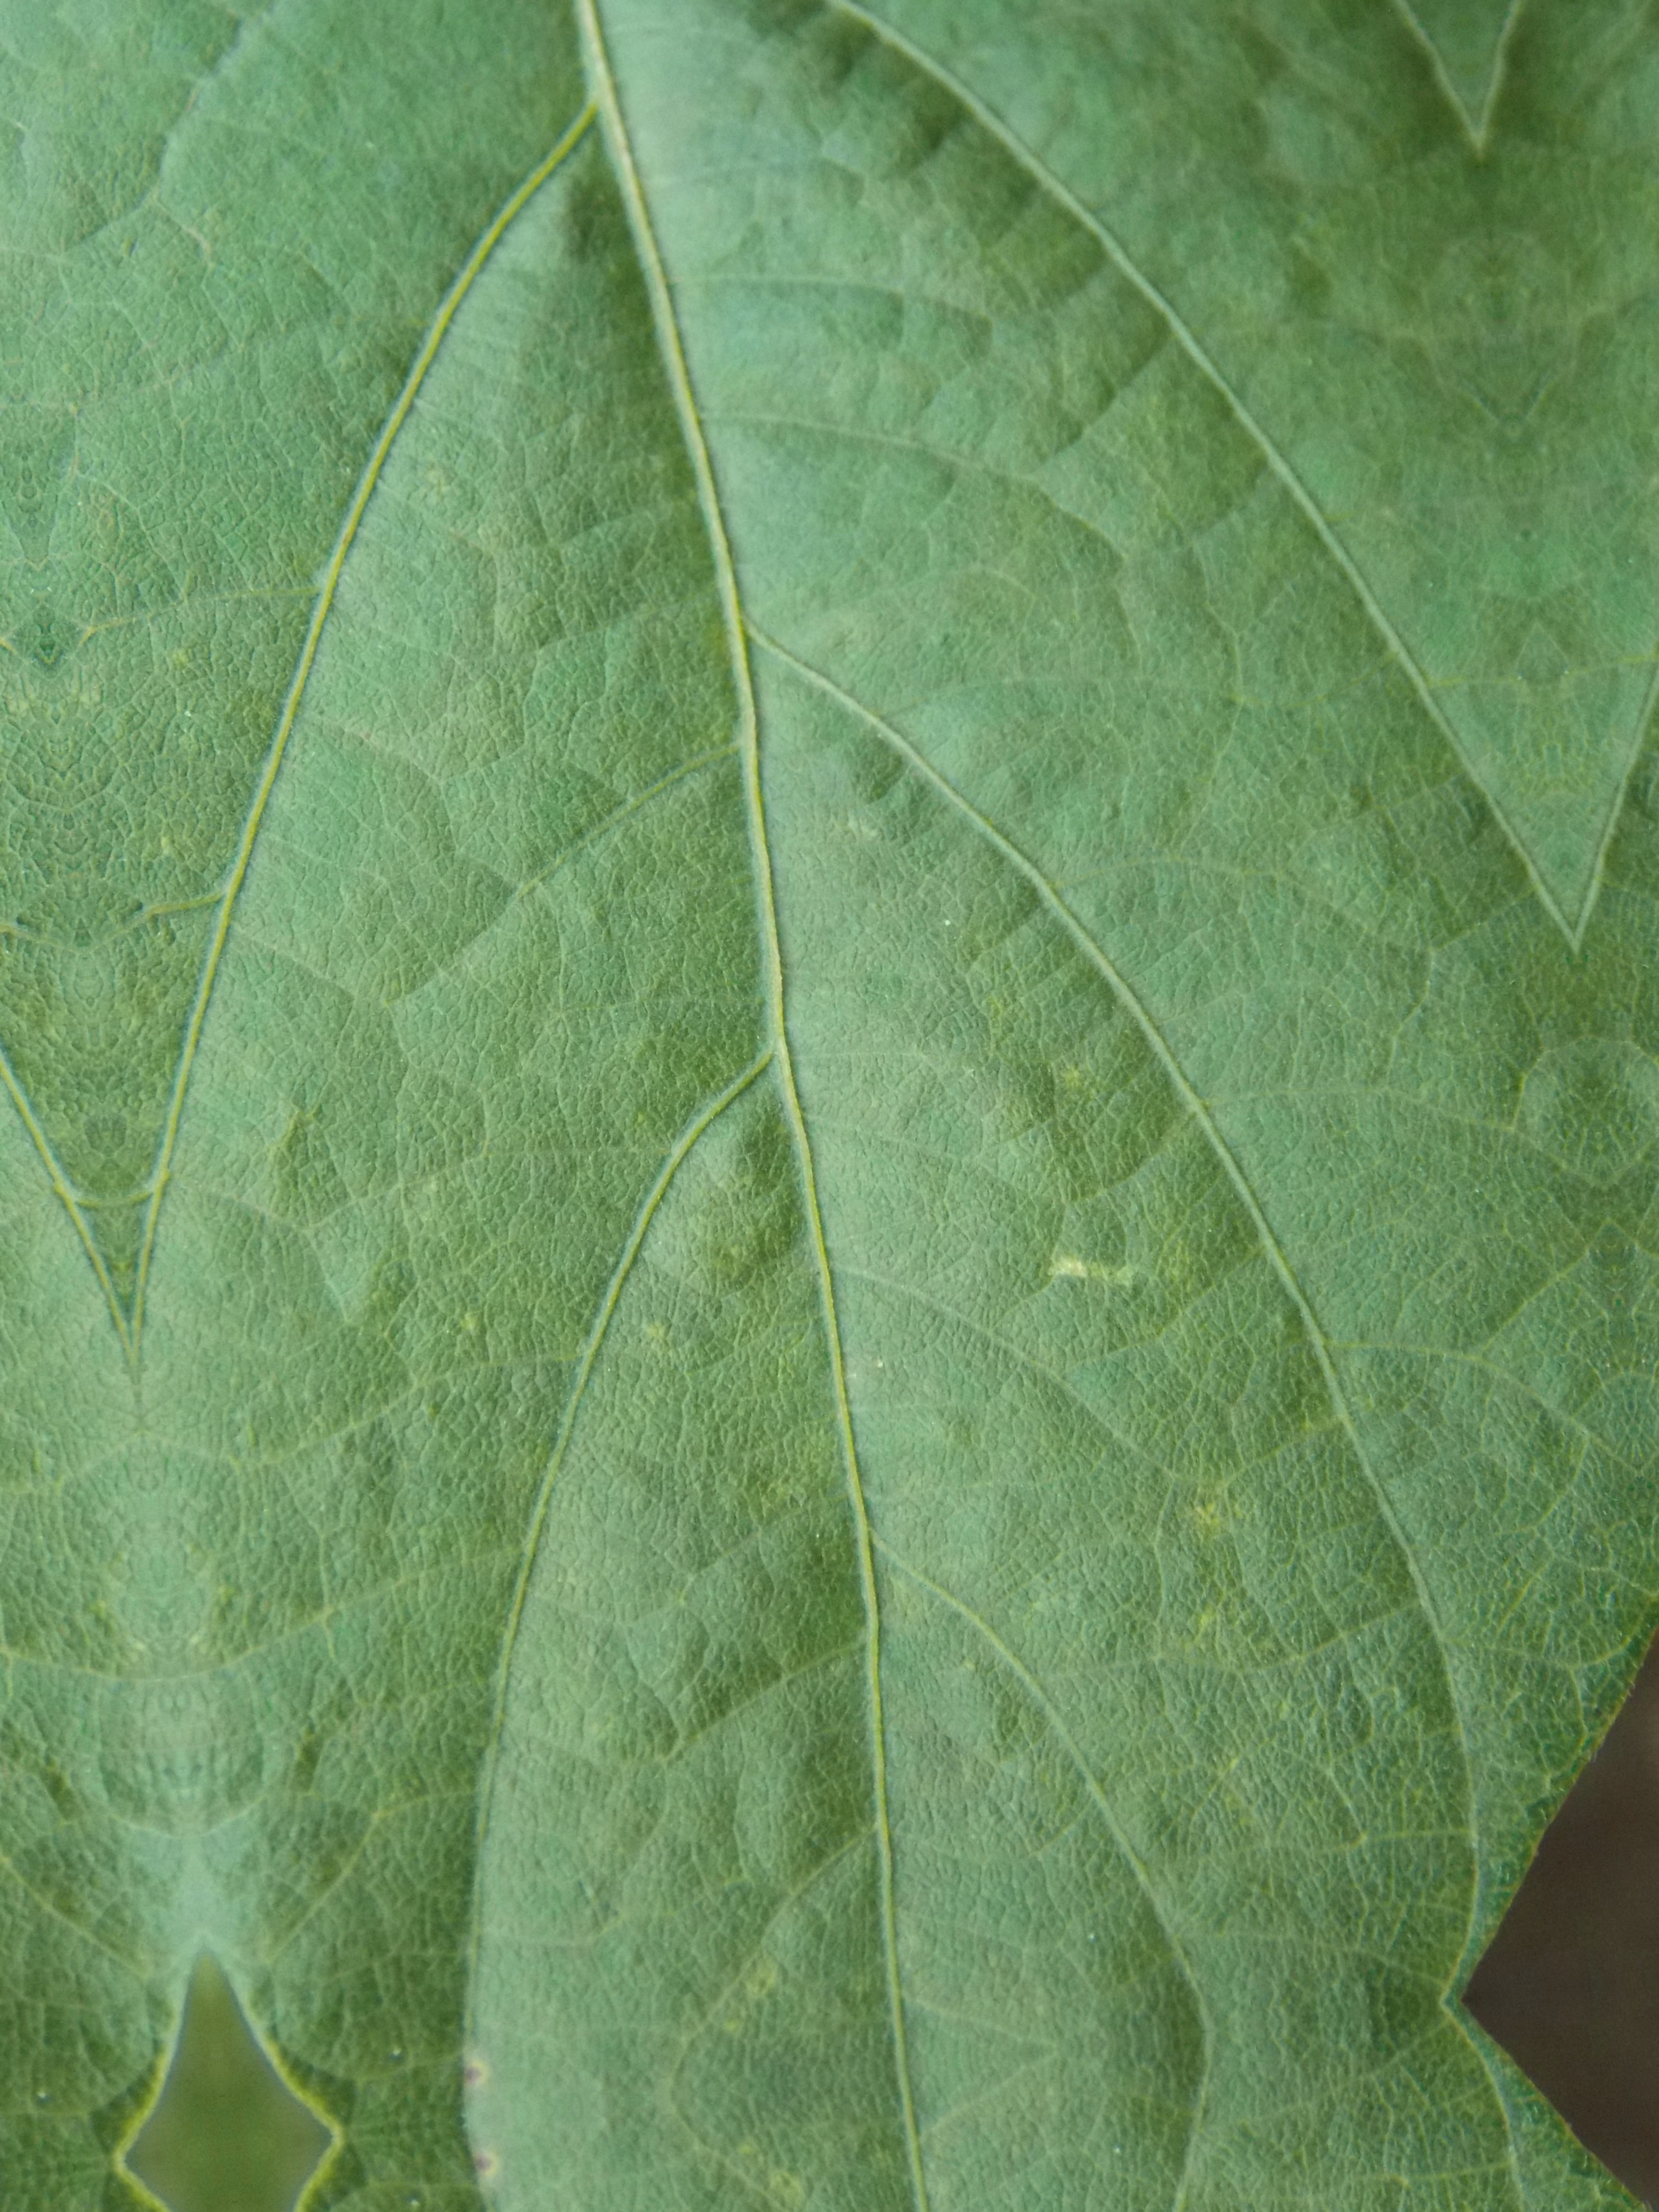
Label: Healthy